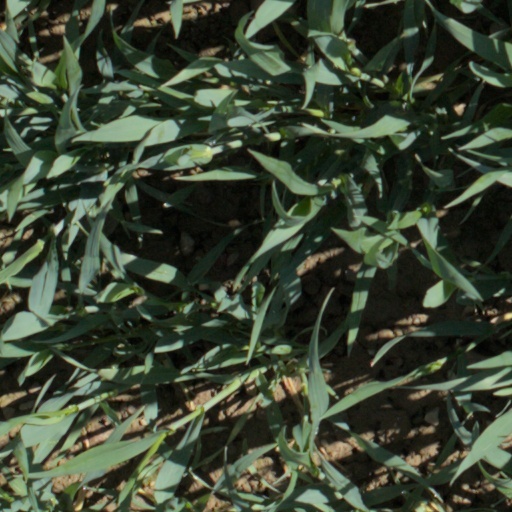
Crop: wheat